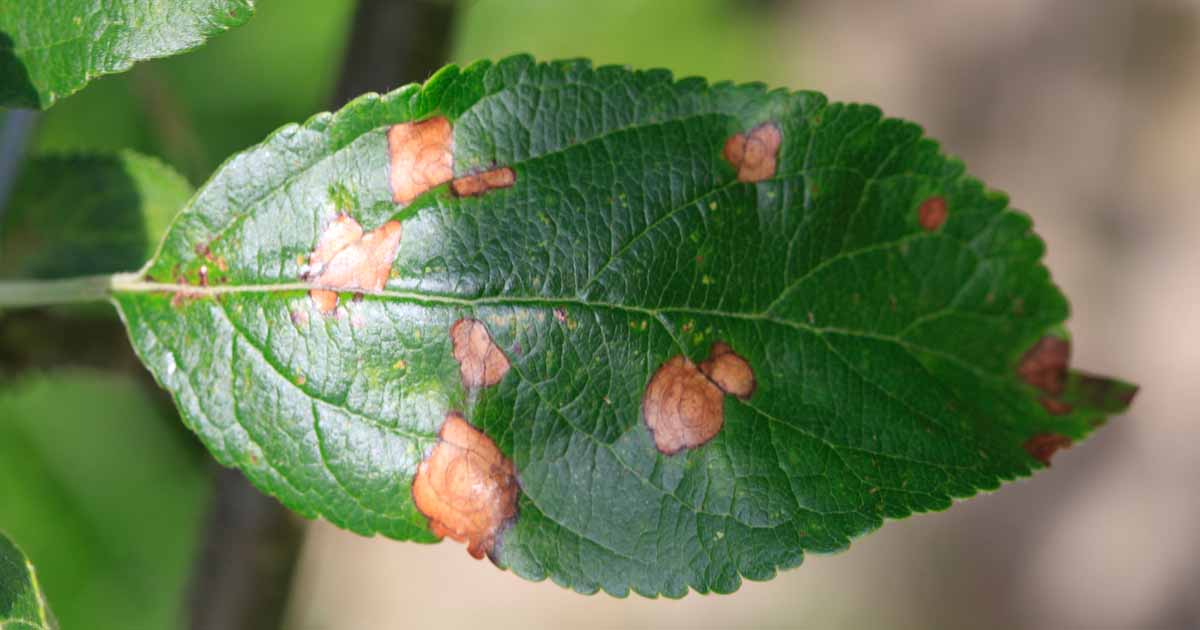
Plant: Apple
Disease: apple black rot